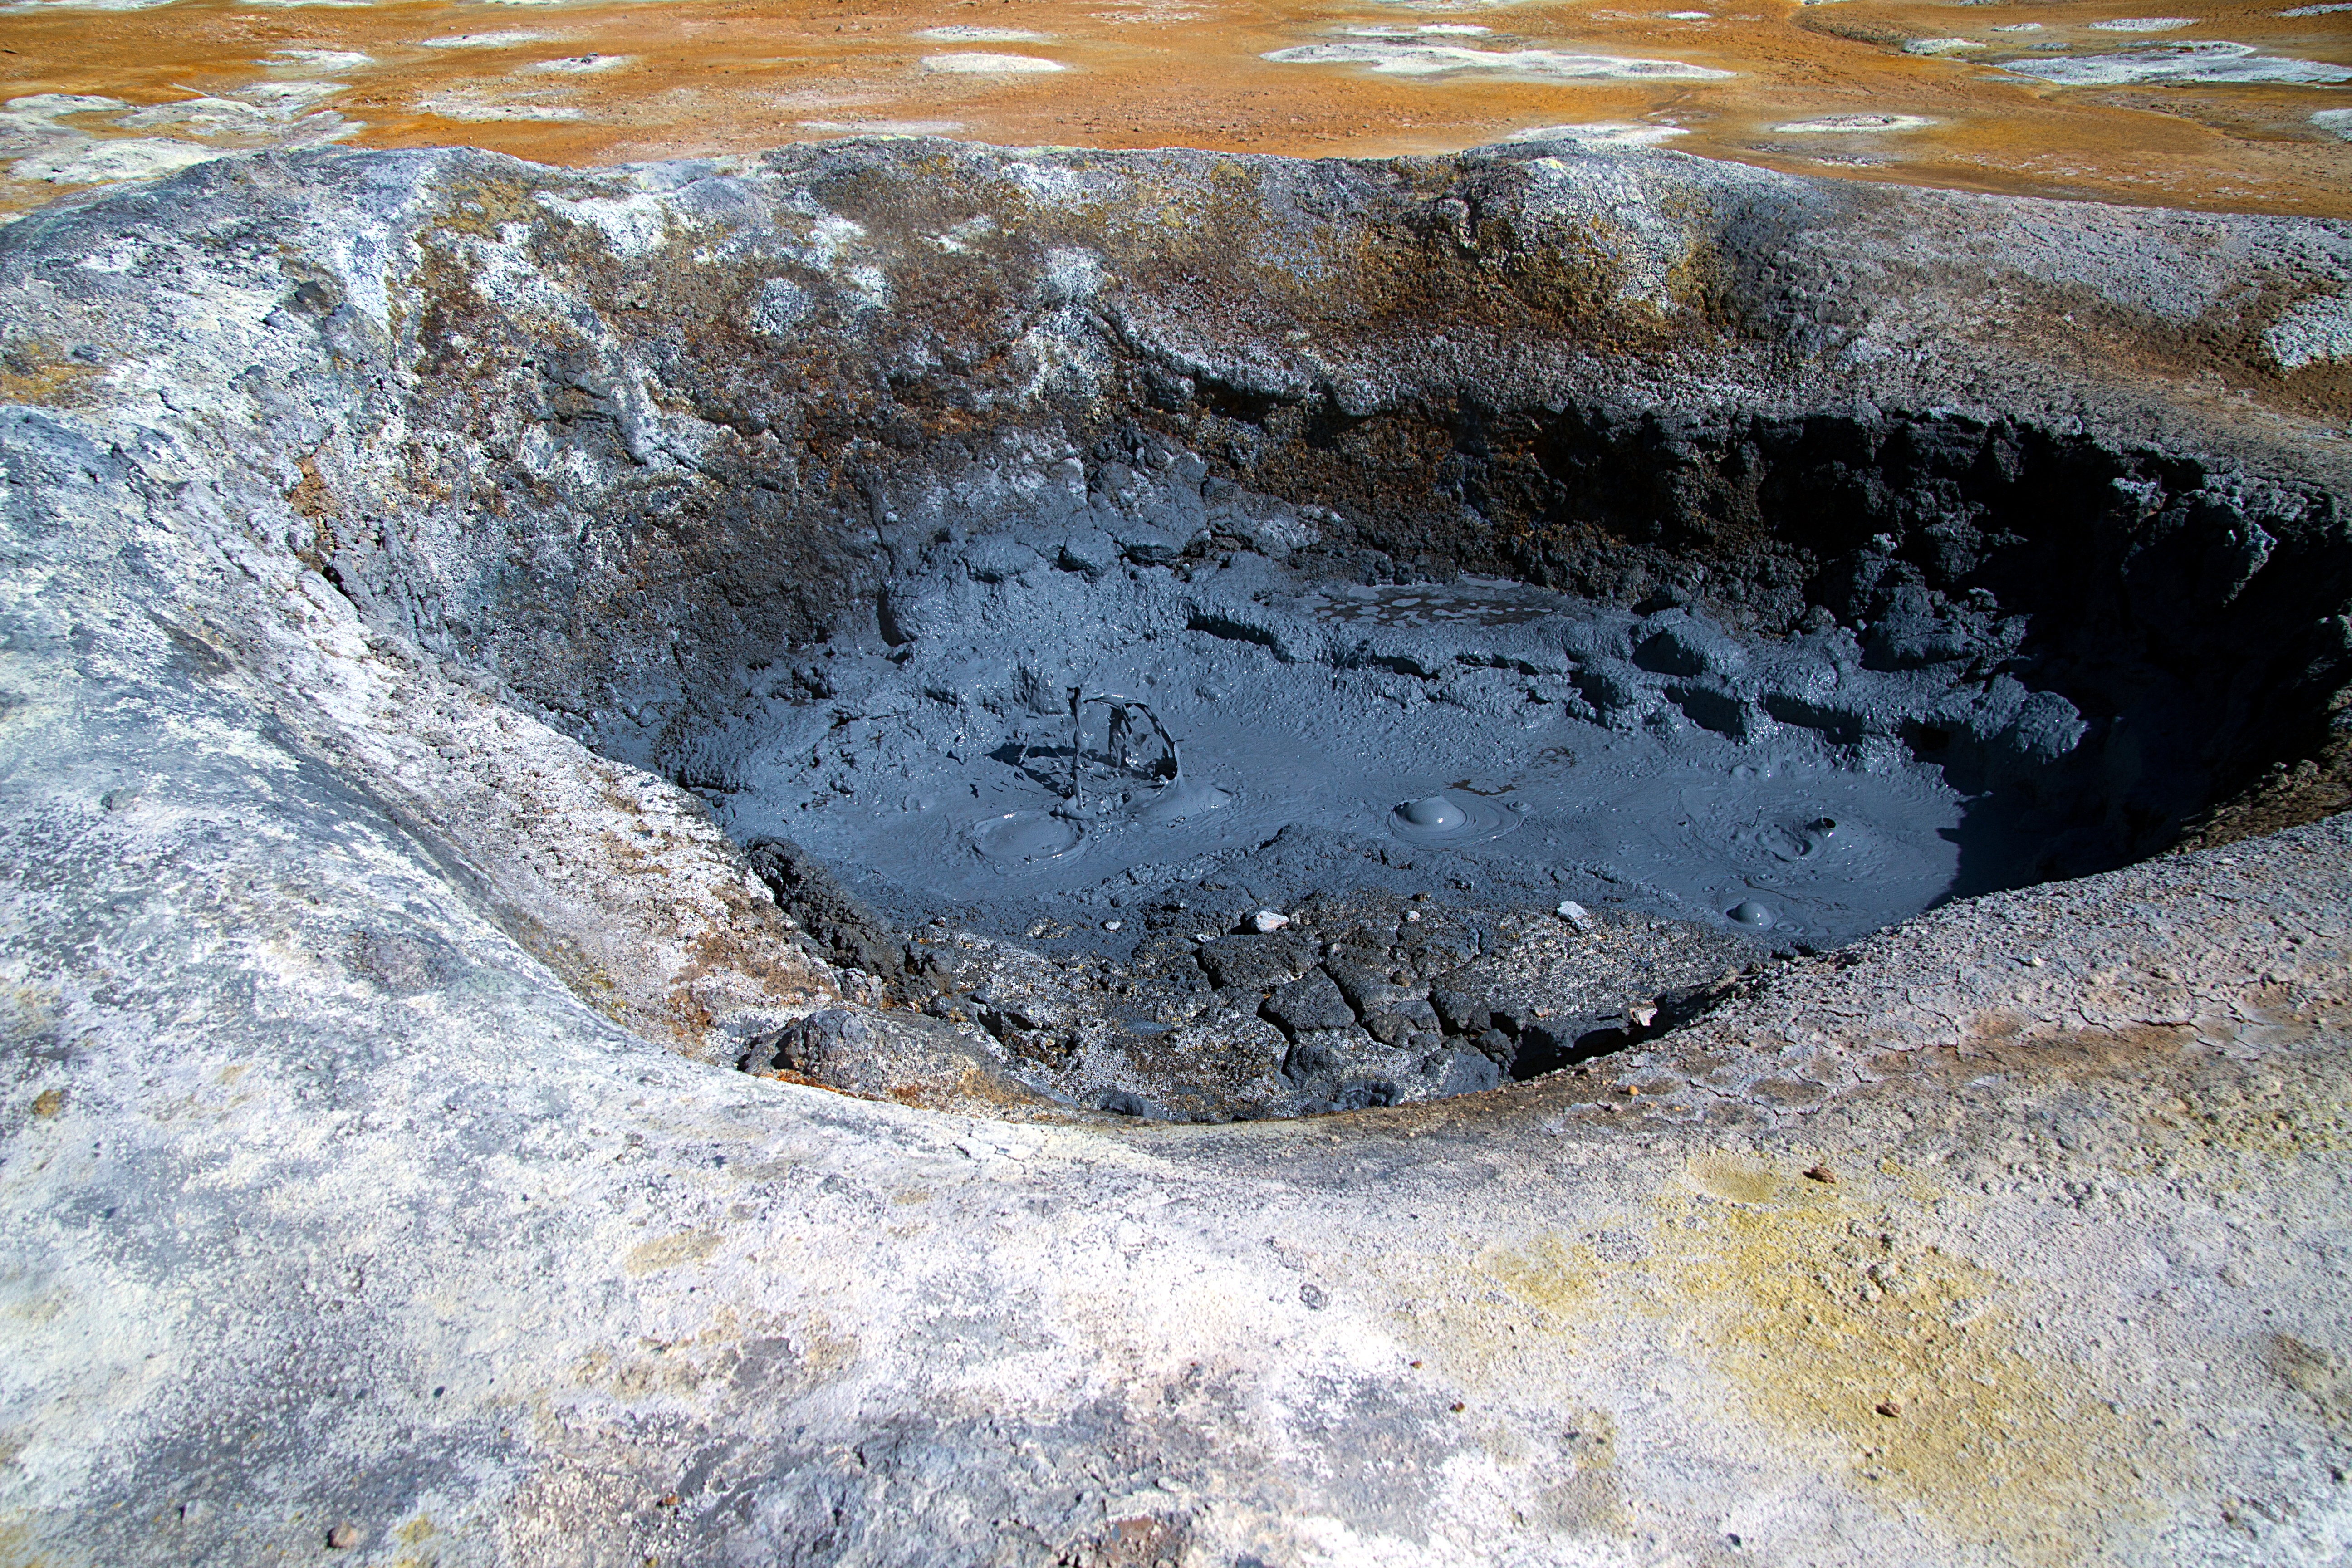
water, rock, steam, glacier, iceland, material, geology, hot, geyser, volcanoes, volcanic